Blandford Church

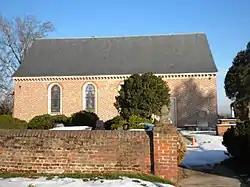
The church as it looks today.

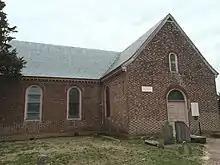
Old Blandford Church Petersburg Virginia - panoramio

The Blandford Church is the oldest building in Petersburg, Virginia whose history is well documented. It is at the highest point in the city, atop Well's Hill. It is today (2019) part of a memorial to Southern soldiers who died during the Civil War. It is adjacent to Blandford Cemetery, one of the oldest, largest and historically significant cemeteries in Virginia. The Blandford Cemetery did not exist until after the church building had been abandoned, in the early 1800s, and the land purchased by the city to use as a cemetery.